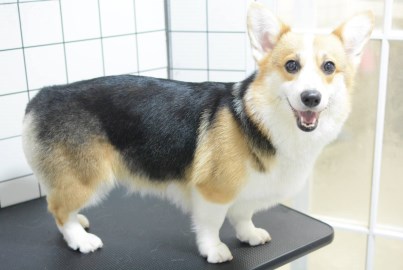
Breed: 2909-n000116-Cardigan